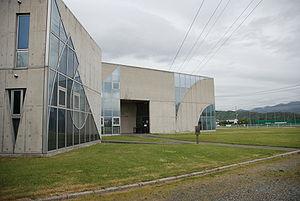
Le musée japonais de l'ukiyo-e est un musée d'art japonais privé situé dans la ville de Matsumoto de la préfecture de Nagano. Il est consacré aux estampes japonaises sur bois.